Aristide Briand

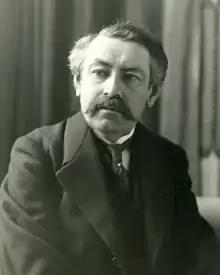
Briand 1920s

Aristide Pierre Henri Briand (28 March 18627 March 1932) was a French statesman who served eleven terms as Prime Minister of France during the French Third Republic. He is mainly remembered for his focus on international issues and reconciliation politics during the interwar period (19181939).